Pfaffenstein

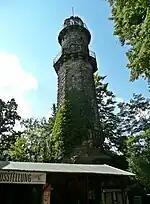
The observation tower on the Pfaffenstein (2008)

The first wooden observation tower was inaugurated on 2 September 1894 and offered a comprehensive all-round view from the Pfaffenstein, unimpeded by trees. Its construction was funded by the widow, Mrs Ulbrich. Because the tower had become dilapidated, the new tenant, Hermann Keiler, had it torn down in 1904 and replaced by a new structure made of sandstone. Under the direction of master builder Naumann from Königstein the new tower was ready by the spring. The requisite stone was cut on the site during the winter; all other materials, such as limestone, roof slates, windows and doors had to be painstakingly carried up the hill. On 7 August 1904 the tower was consecrated by the priest, Hoyer, from Königstein.